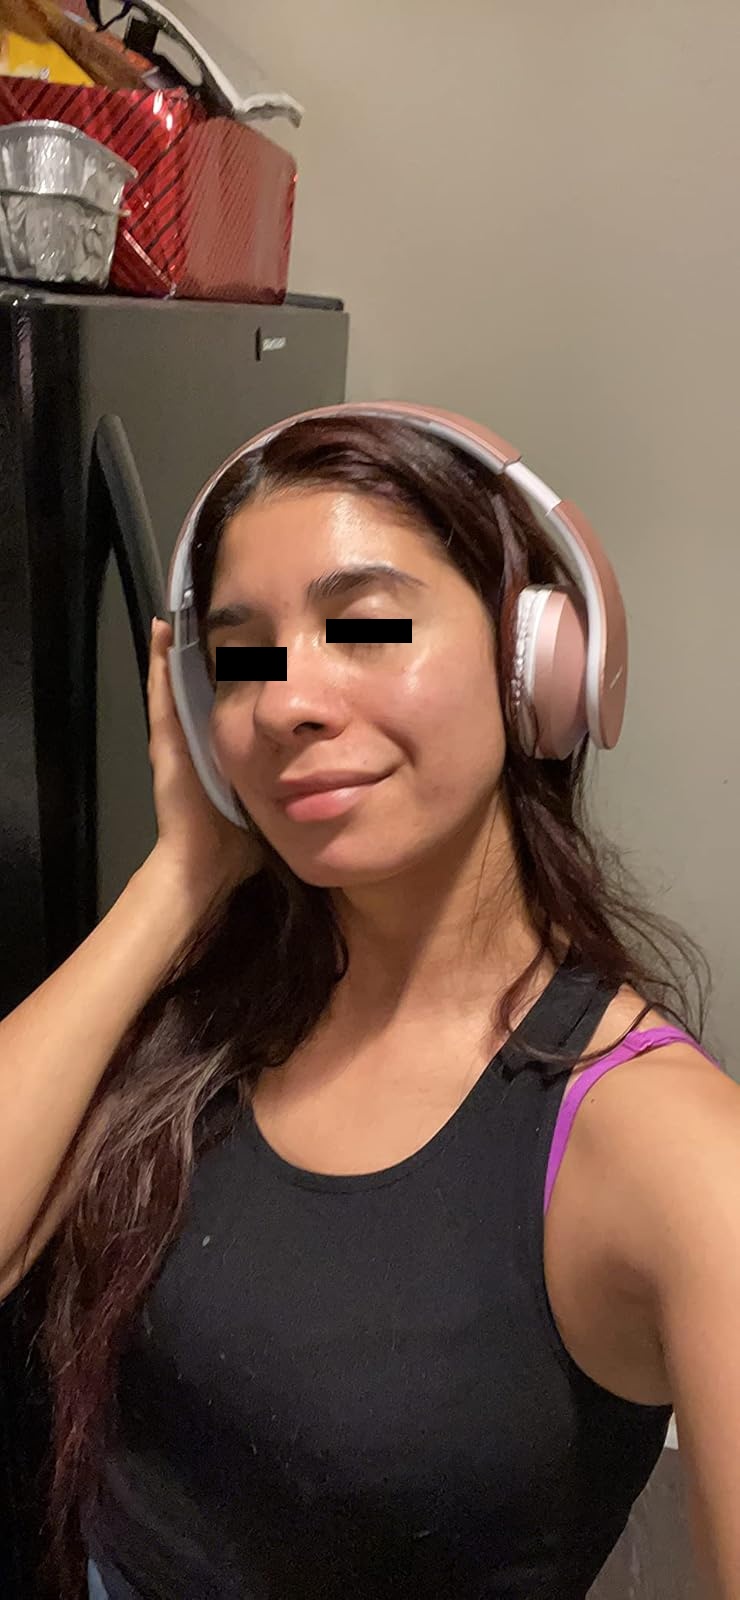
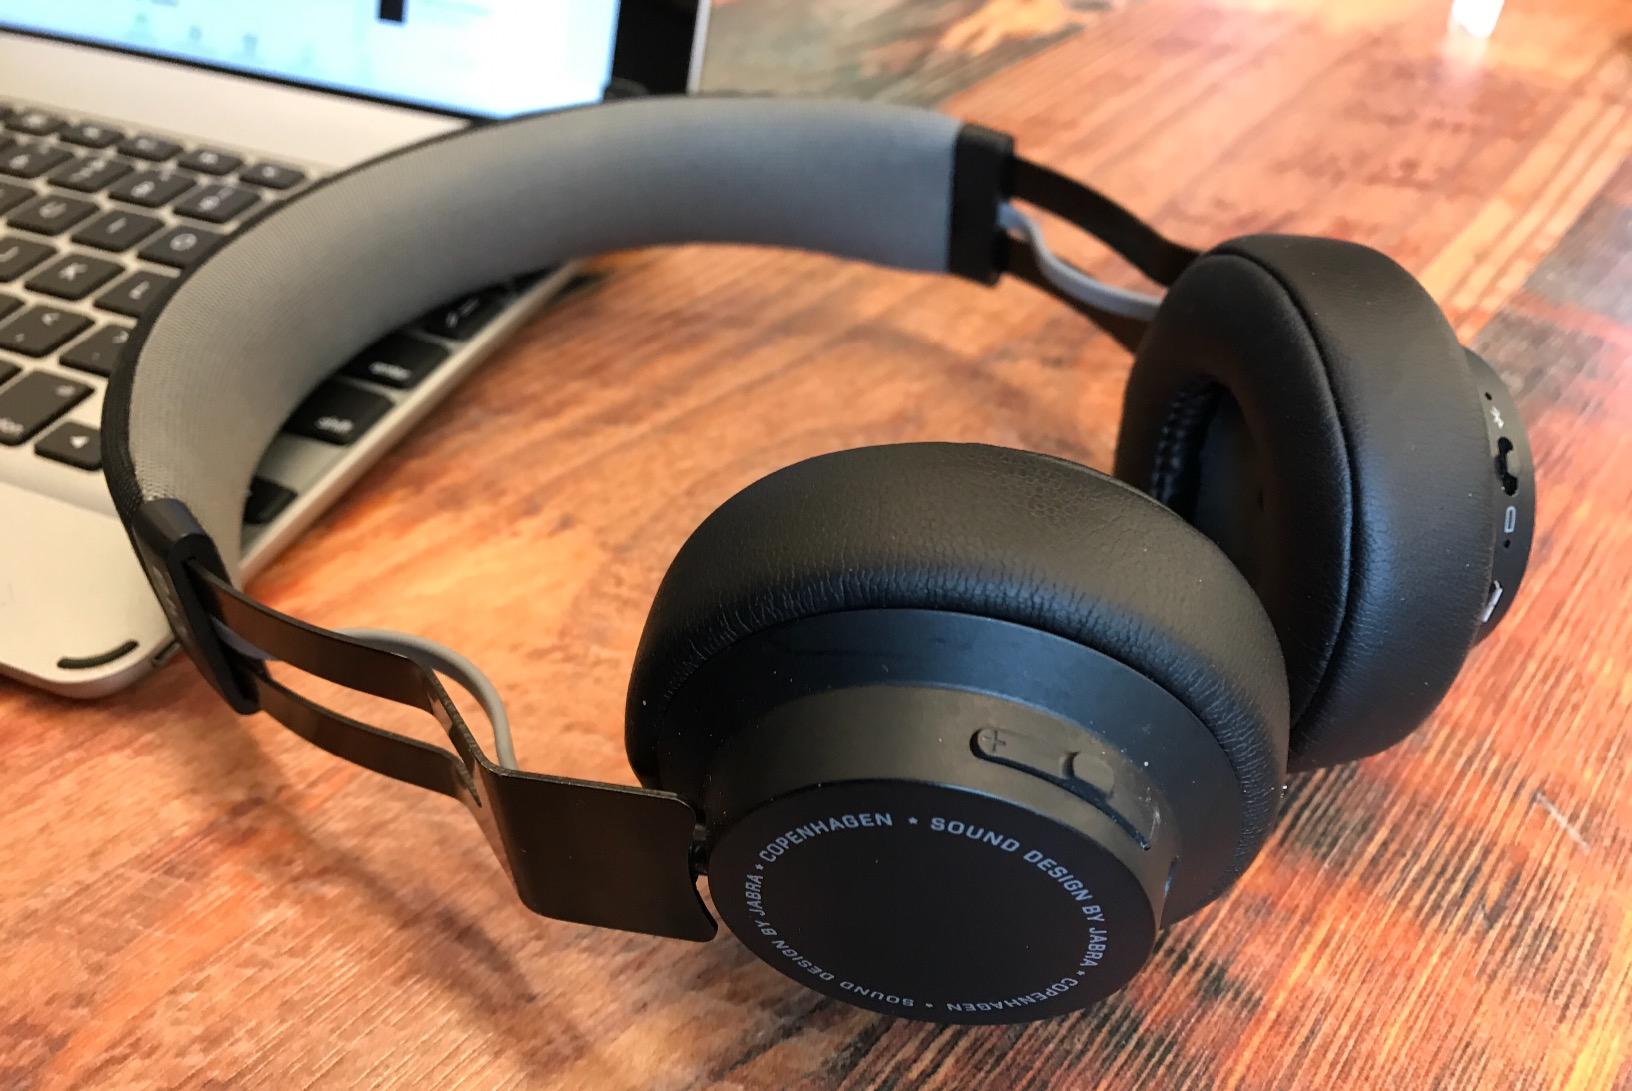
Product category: headphones
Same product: no